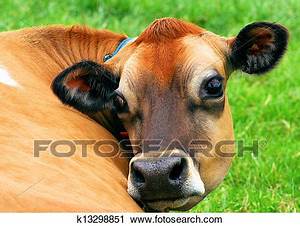
Label: mucca